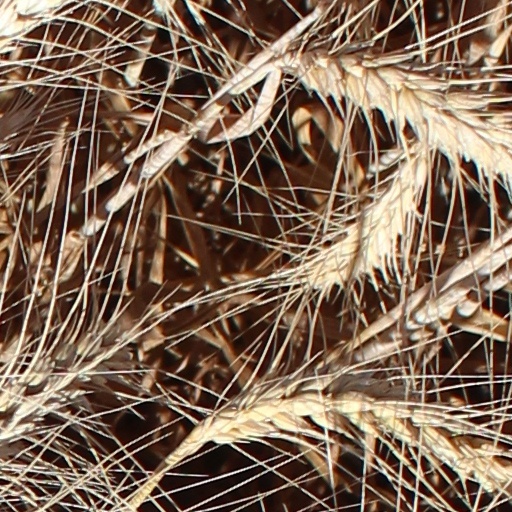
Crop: wheat